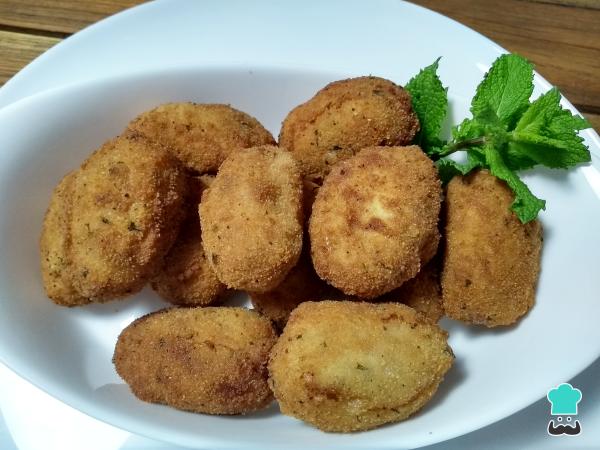
Disfruta de tus croquetas de pollo y queso caseras acompañadas de tu salsa favorita. Por ejemplo, la clásica mayonesa o la salsa barbacoa encajan a la perfección.